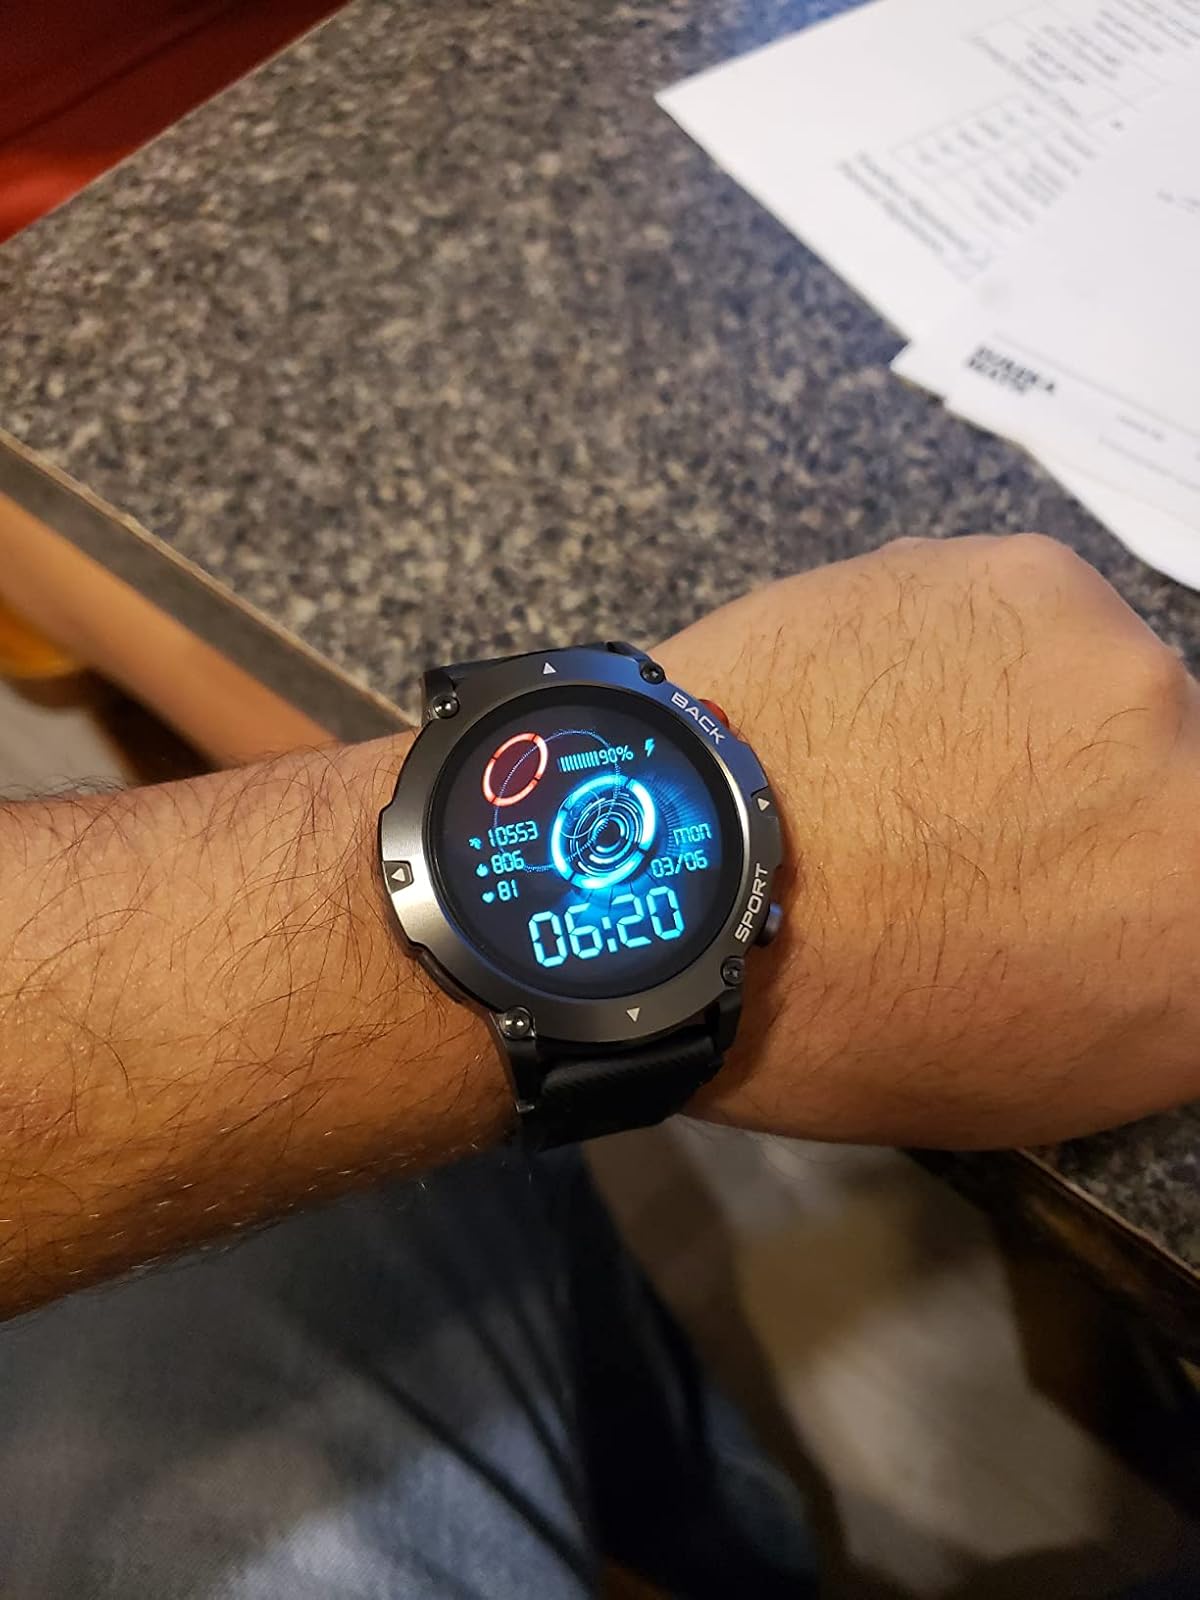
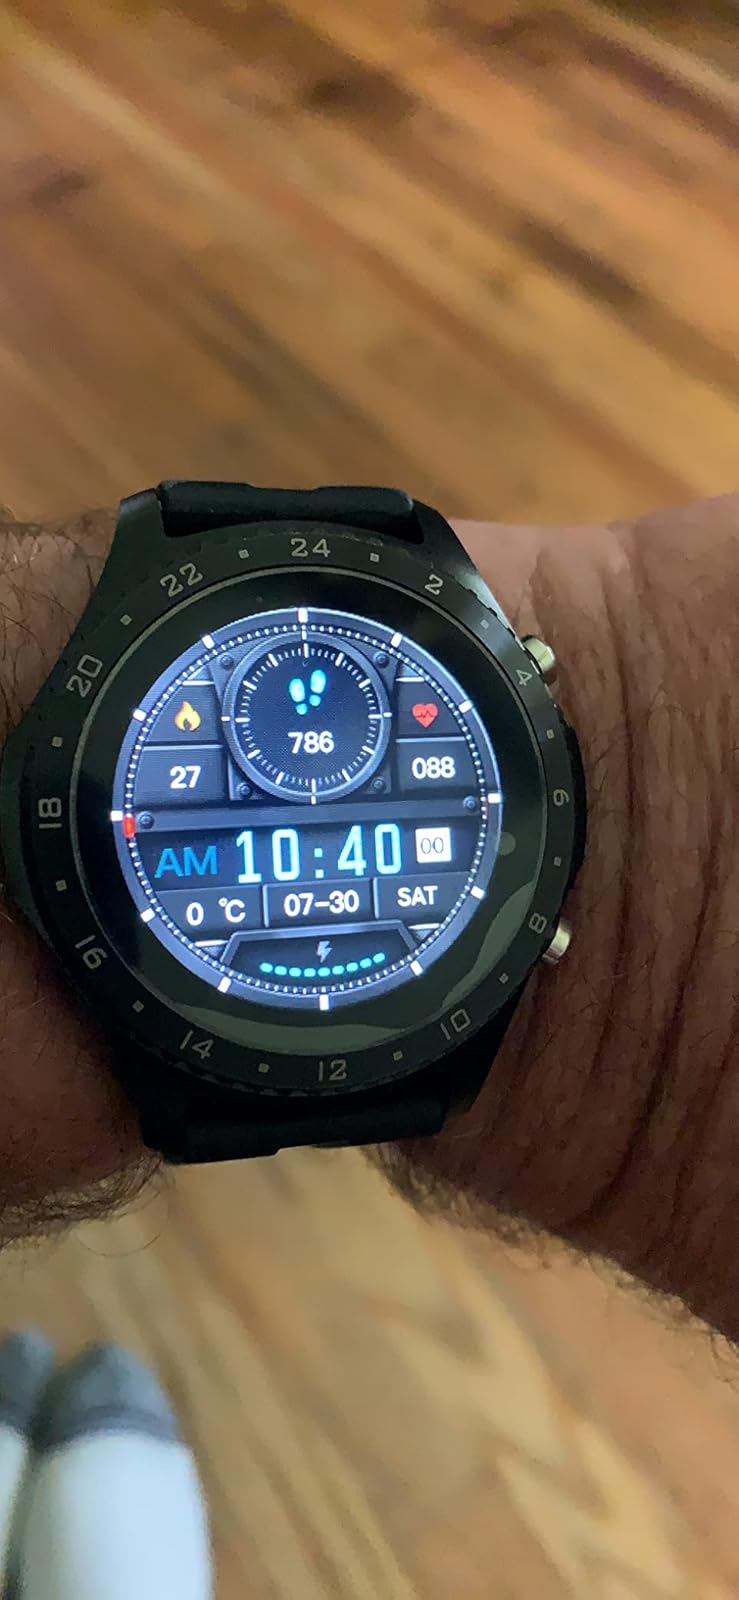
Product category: smartwatch
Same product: no